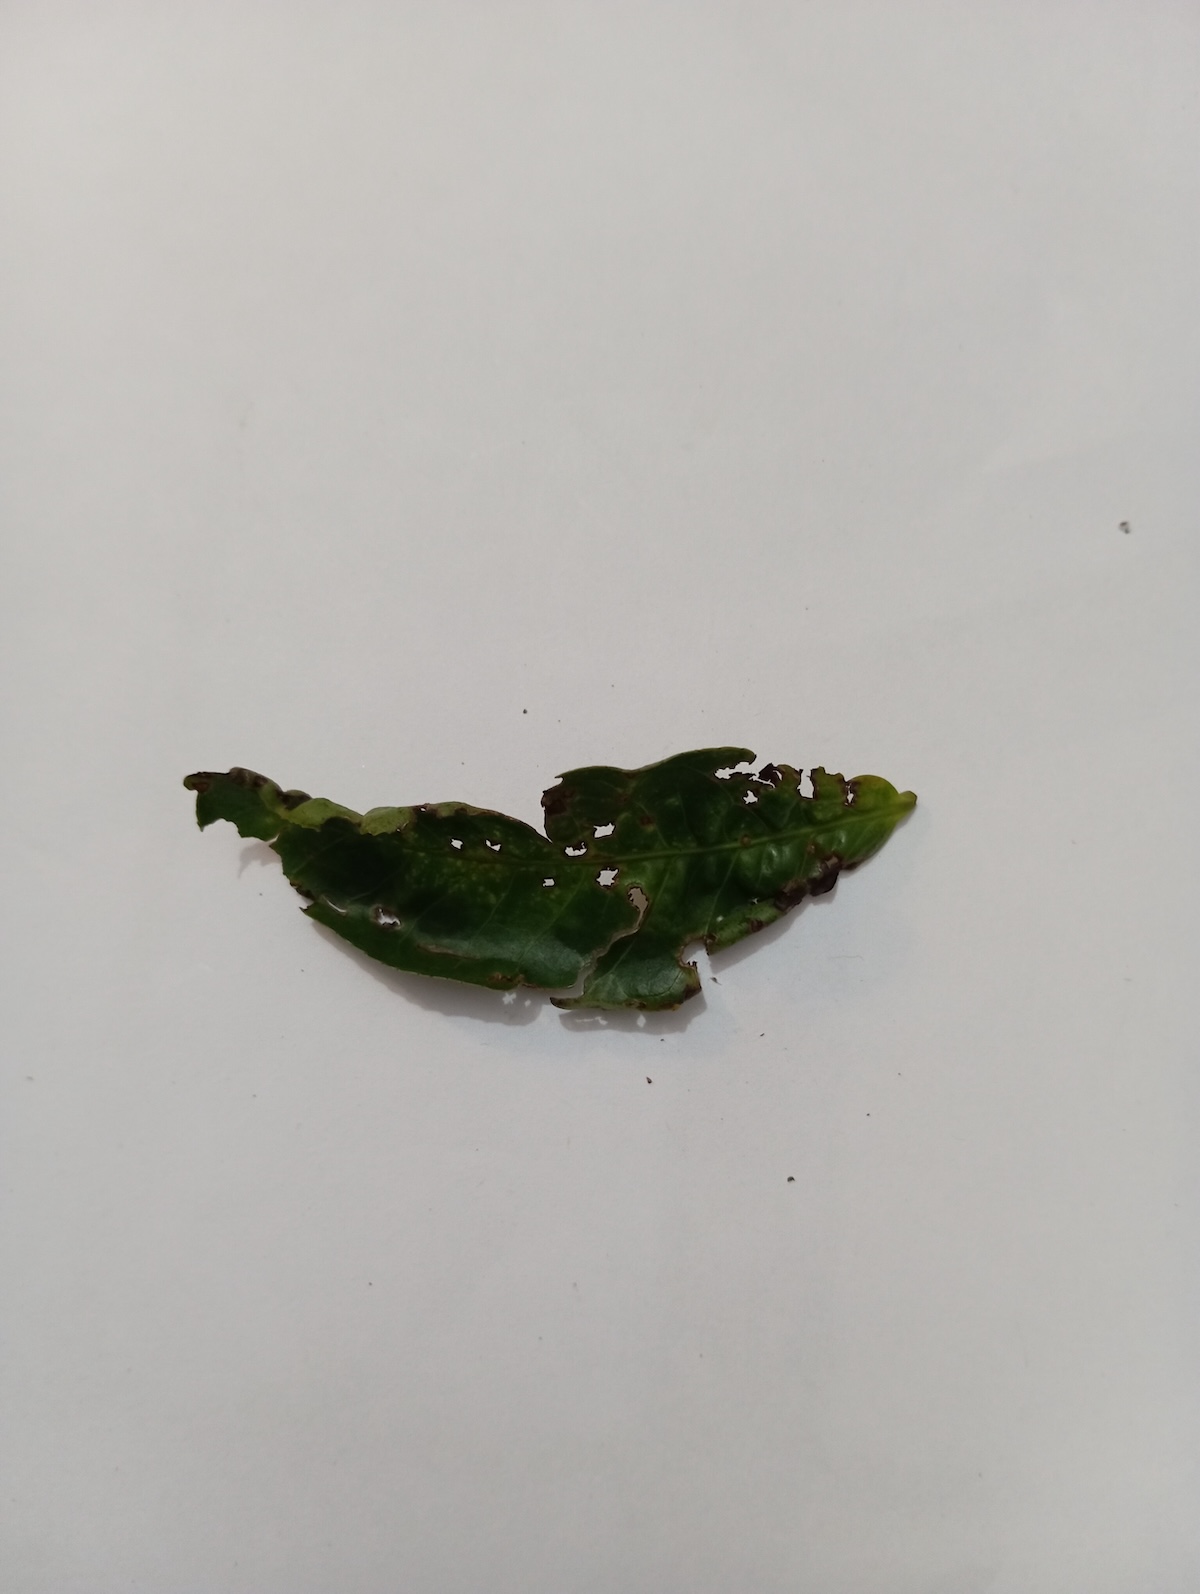
Label: Green mirid bug